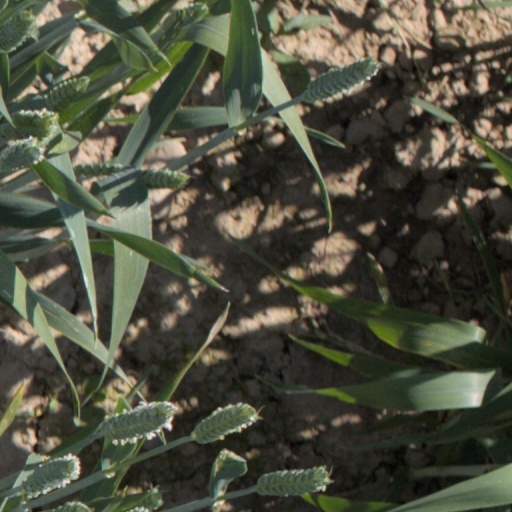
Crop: wheat